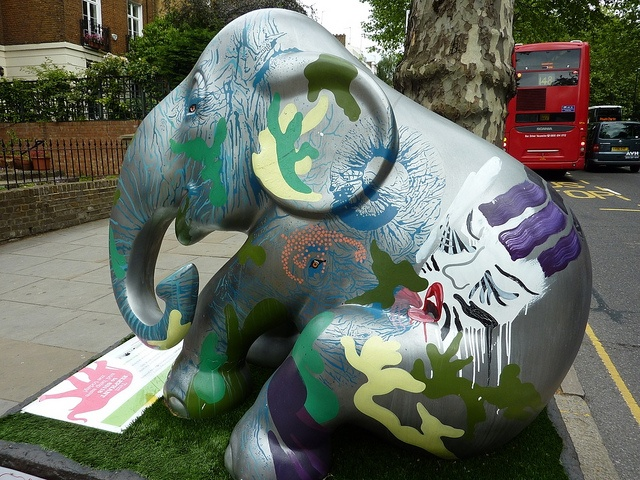
A statue of a sitting elephant on a small mound of grass.
An elephant statue that has painting all over it.
A unique looking elephant stand that is on top of green grass.
A brightly painted baby elephant sculpture on a sidewalk
A big silver and colorfully printed elephant sits alongside a walkway.